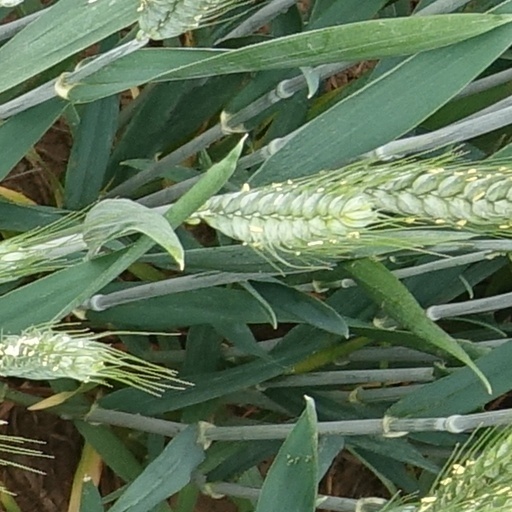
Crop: wheat